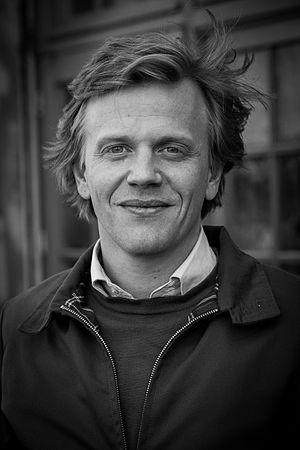
Alex Lutz est un comédien, humoriste, metteur en scène, auteur de théâtre et réalisateur français né le 24 août 1978 à Strasbourg.